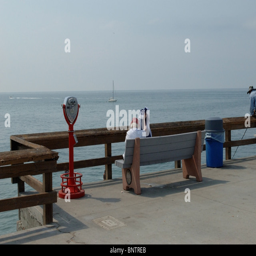
elderly woman enjoying the view of the ocean from a bench on a pier